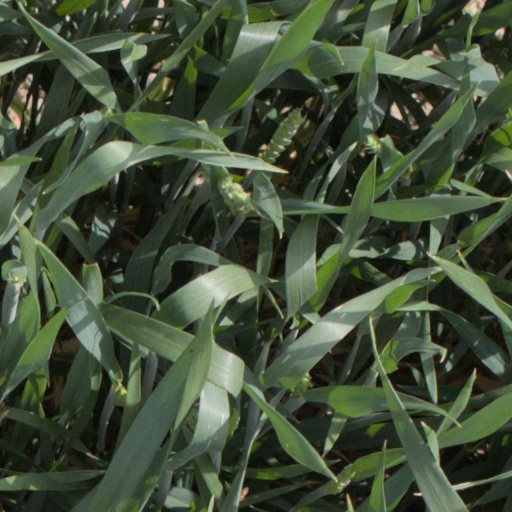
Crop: wheat